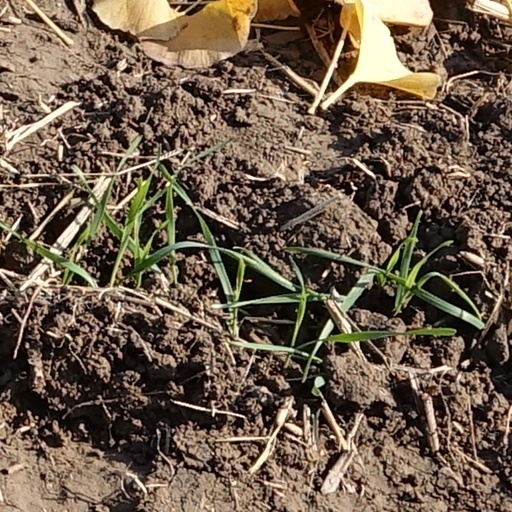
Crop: wheat